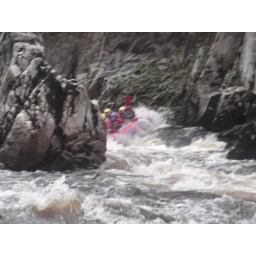
white water rafting two day adventure stag weekend. three sections of the Findhorn river over two days.